Water supply and sanitation in Mexico

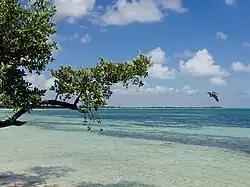
Sian Ka'an Biosphere Reserve

President Carlos Salinas, elected in 1988, began a significant sector reform, creating the National Water Commission or "Comisión Nacional del Agua" (CONAGUA) in 1989, which today remains a key player in Mexican water supply and sanitation (see below). At the beginning, it was given the task of defining federal policies to strengthen service providers through technical assistance and financial resources. CONAGUA, among other suggestions soon recommended to strengthen the decentralization process, improve the transparency of tariffs and introduce tariff autonomy, based on real costs for the service provision and free of political influence. Consequently, many water laws were introduced or amended, partly following CONAGUA's guidelines. In 1996, 21 states had transferred service provision to municipal service providers.